Kentrosaurus

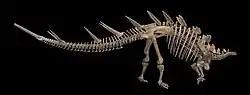
Lectotype, partial individual from excavation 'St' at Kindope, Tendaguru, Tanzania

Typically for a stegosaur, "Kentrosaurus" had extensive osteoderm (bony structures in the skin) covering, including small plates (probably located on the neck and anterior trunk), and spikes of various shapes. The spikes of "Kentrosaurus" are very elongated, with one specimen having a bone core length of 731 millimetres. The plates have a thickened section in the middle, as if they were modified spines. The spikes and plates were likely covered by horn. Aside from a few exceptions they were not found in close association with other skeletal remains. Thus, the exact position of most osteoderms is uncertain. A pair of closely spaced spikes was found articulated with a tail tip, and a number of spikes were found apparently regularly spaced in pairs along the path of an articulated tail.